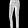
Label: Trouser